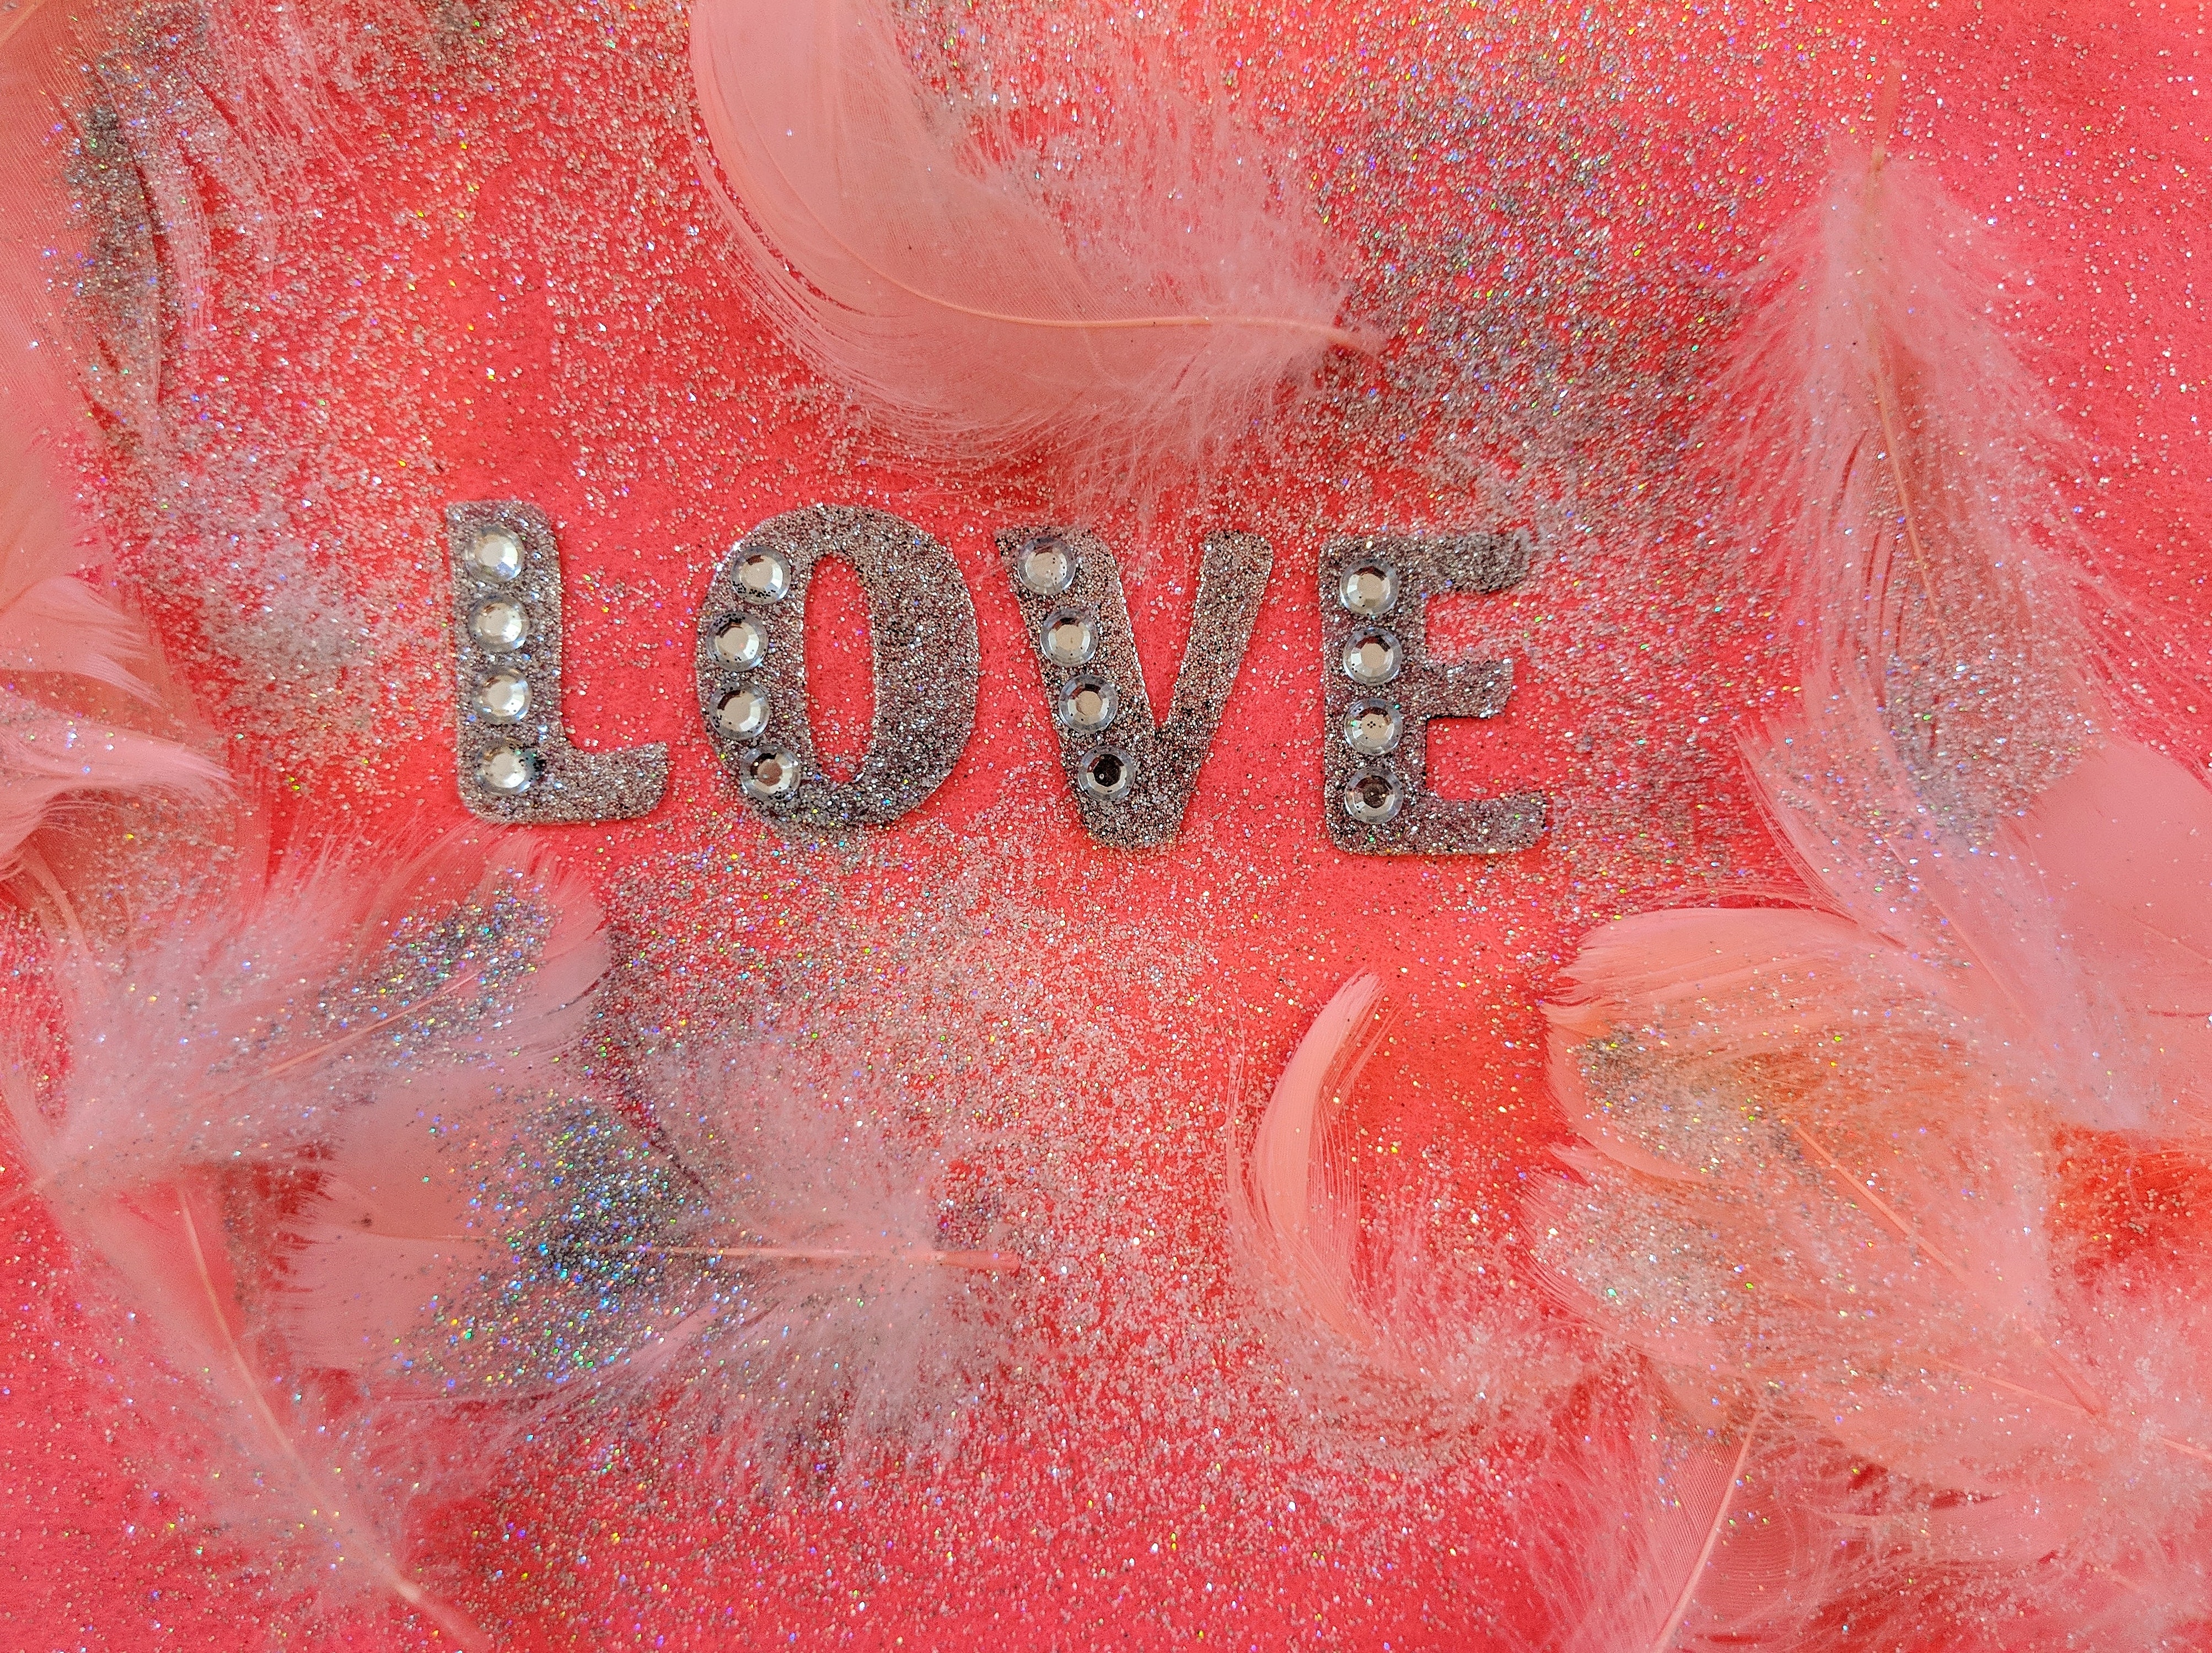
pink, red, text, font, magenta, peach, graphics, art